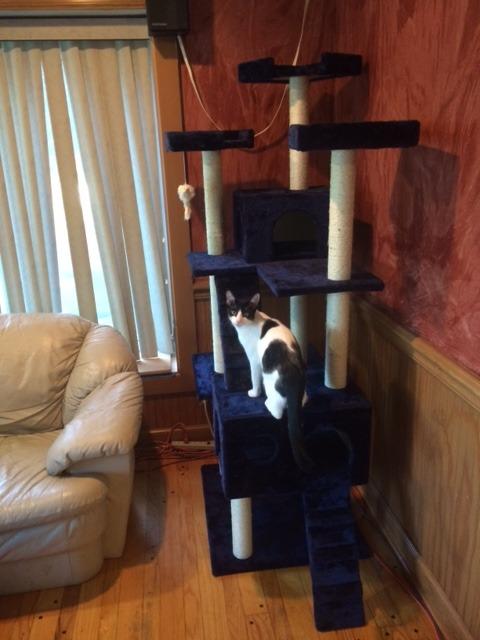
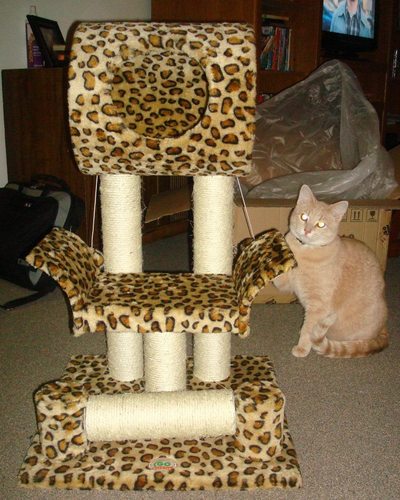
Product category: items_cat tree
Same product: no